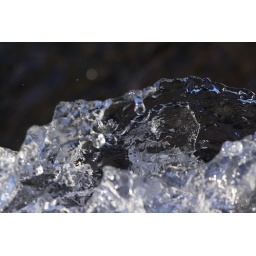
The rushing water at Cameron Ramparts looks like it was blown from glass by Dale Chihuly.